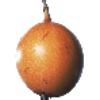
Label: Granadilla 1